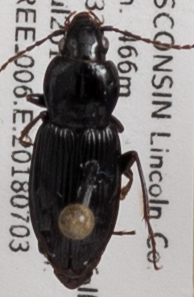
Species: Pterostichus mutus
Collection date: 2018-07-03
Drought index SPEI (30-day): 1.226
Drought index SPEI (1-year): -0.1
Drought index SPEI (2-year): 1.77